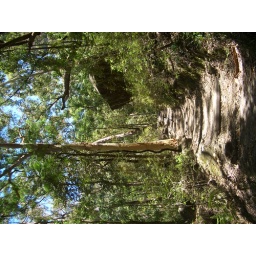
in the blue mountains